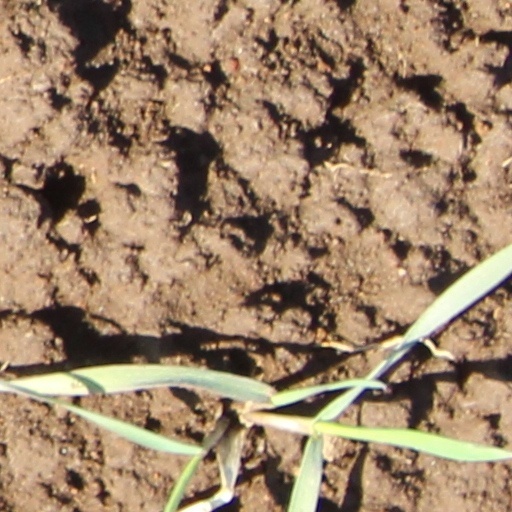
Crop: wheat